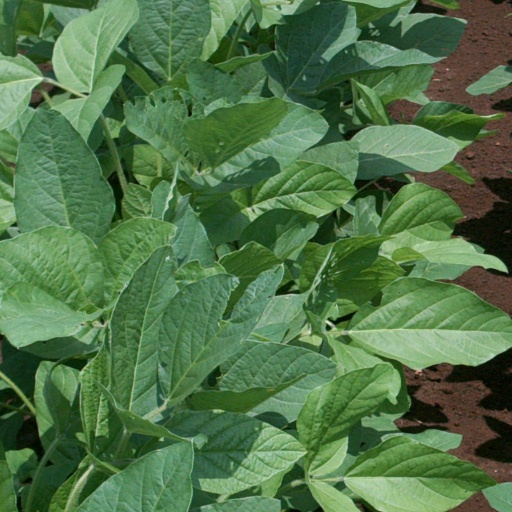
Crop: soybean